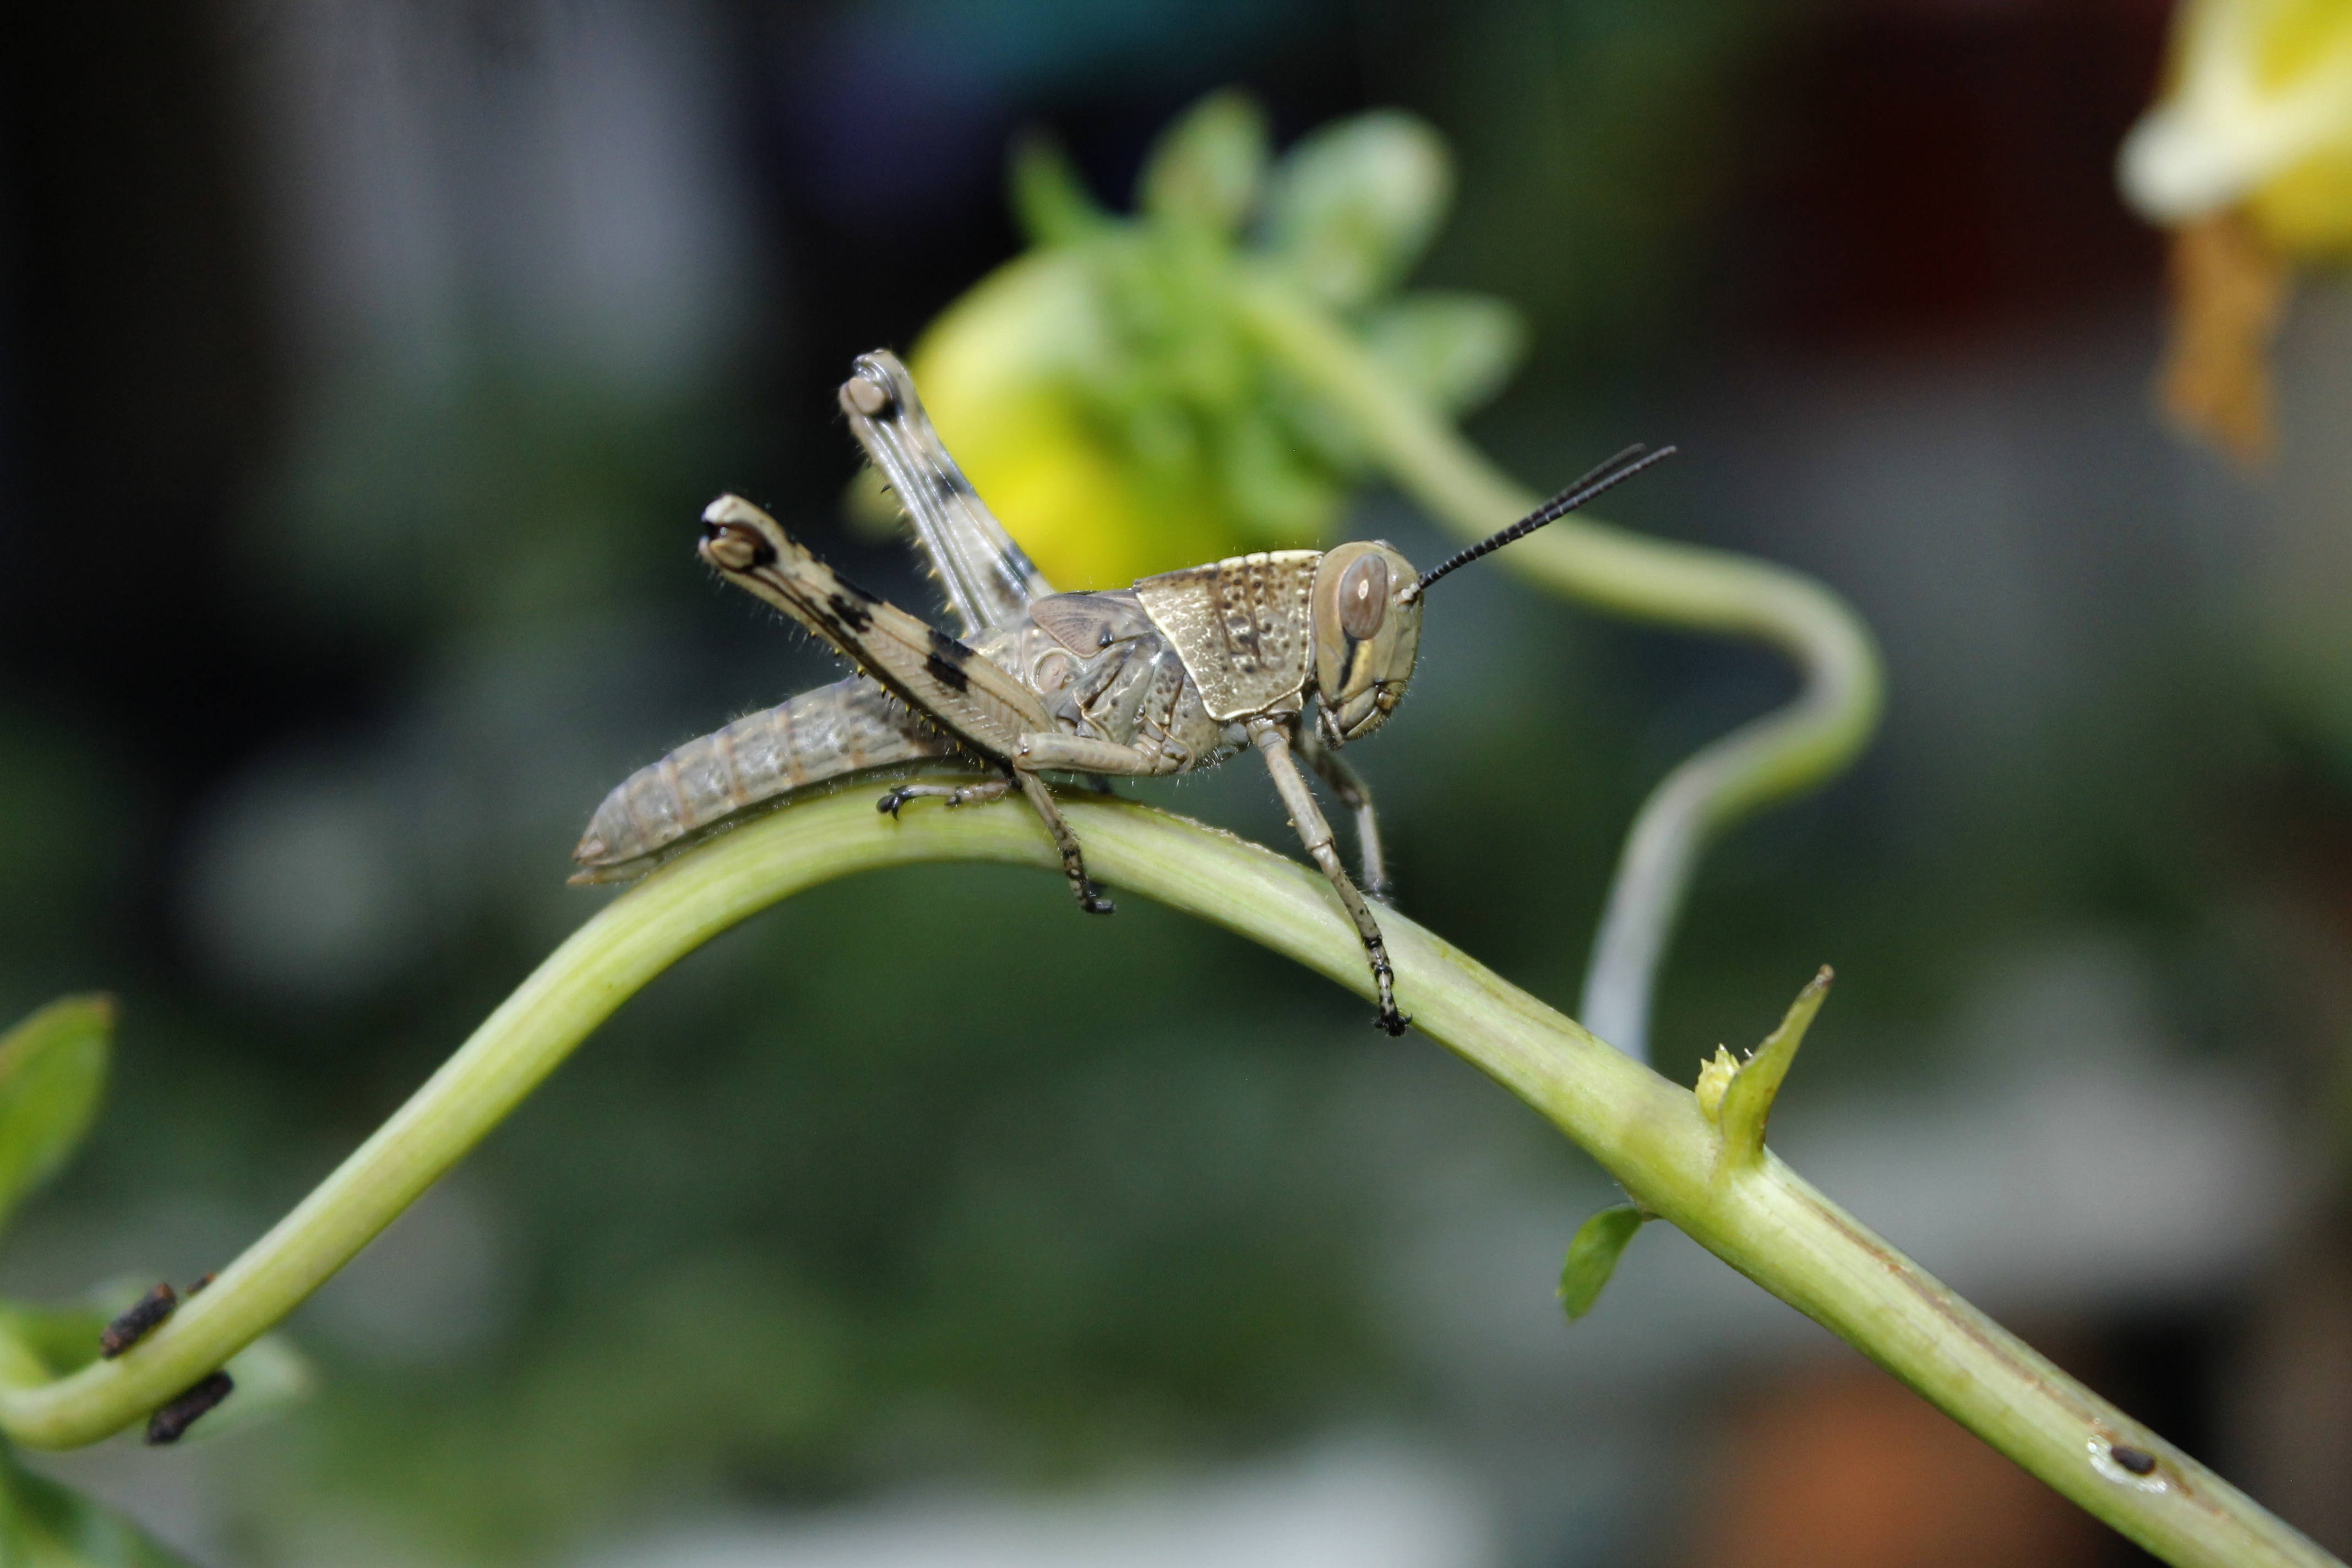
nature, branch, leaf, flower, animal, green, insect, fauna, invertebrate, close up, damselfly, grasshopper, macro photography, plant stem, dragonflies and damseflies